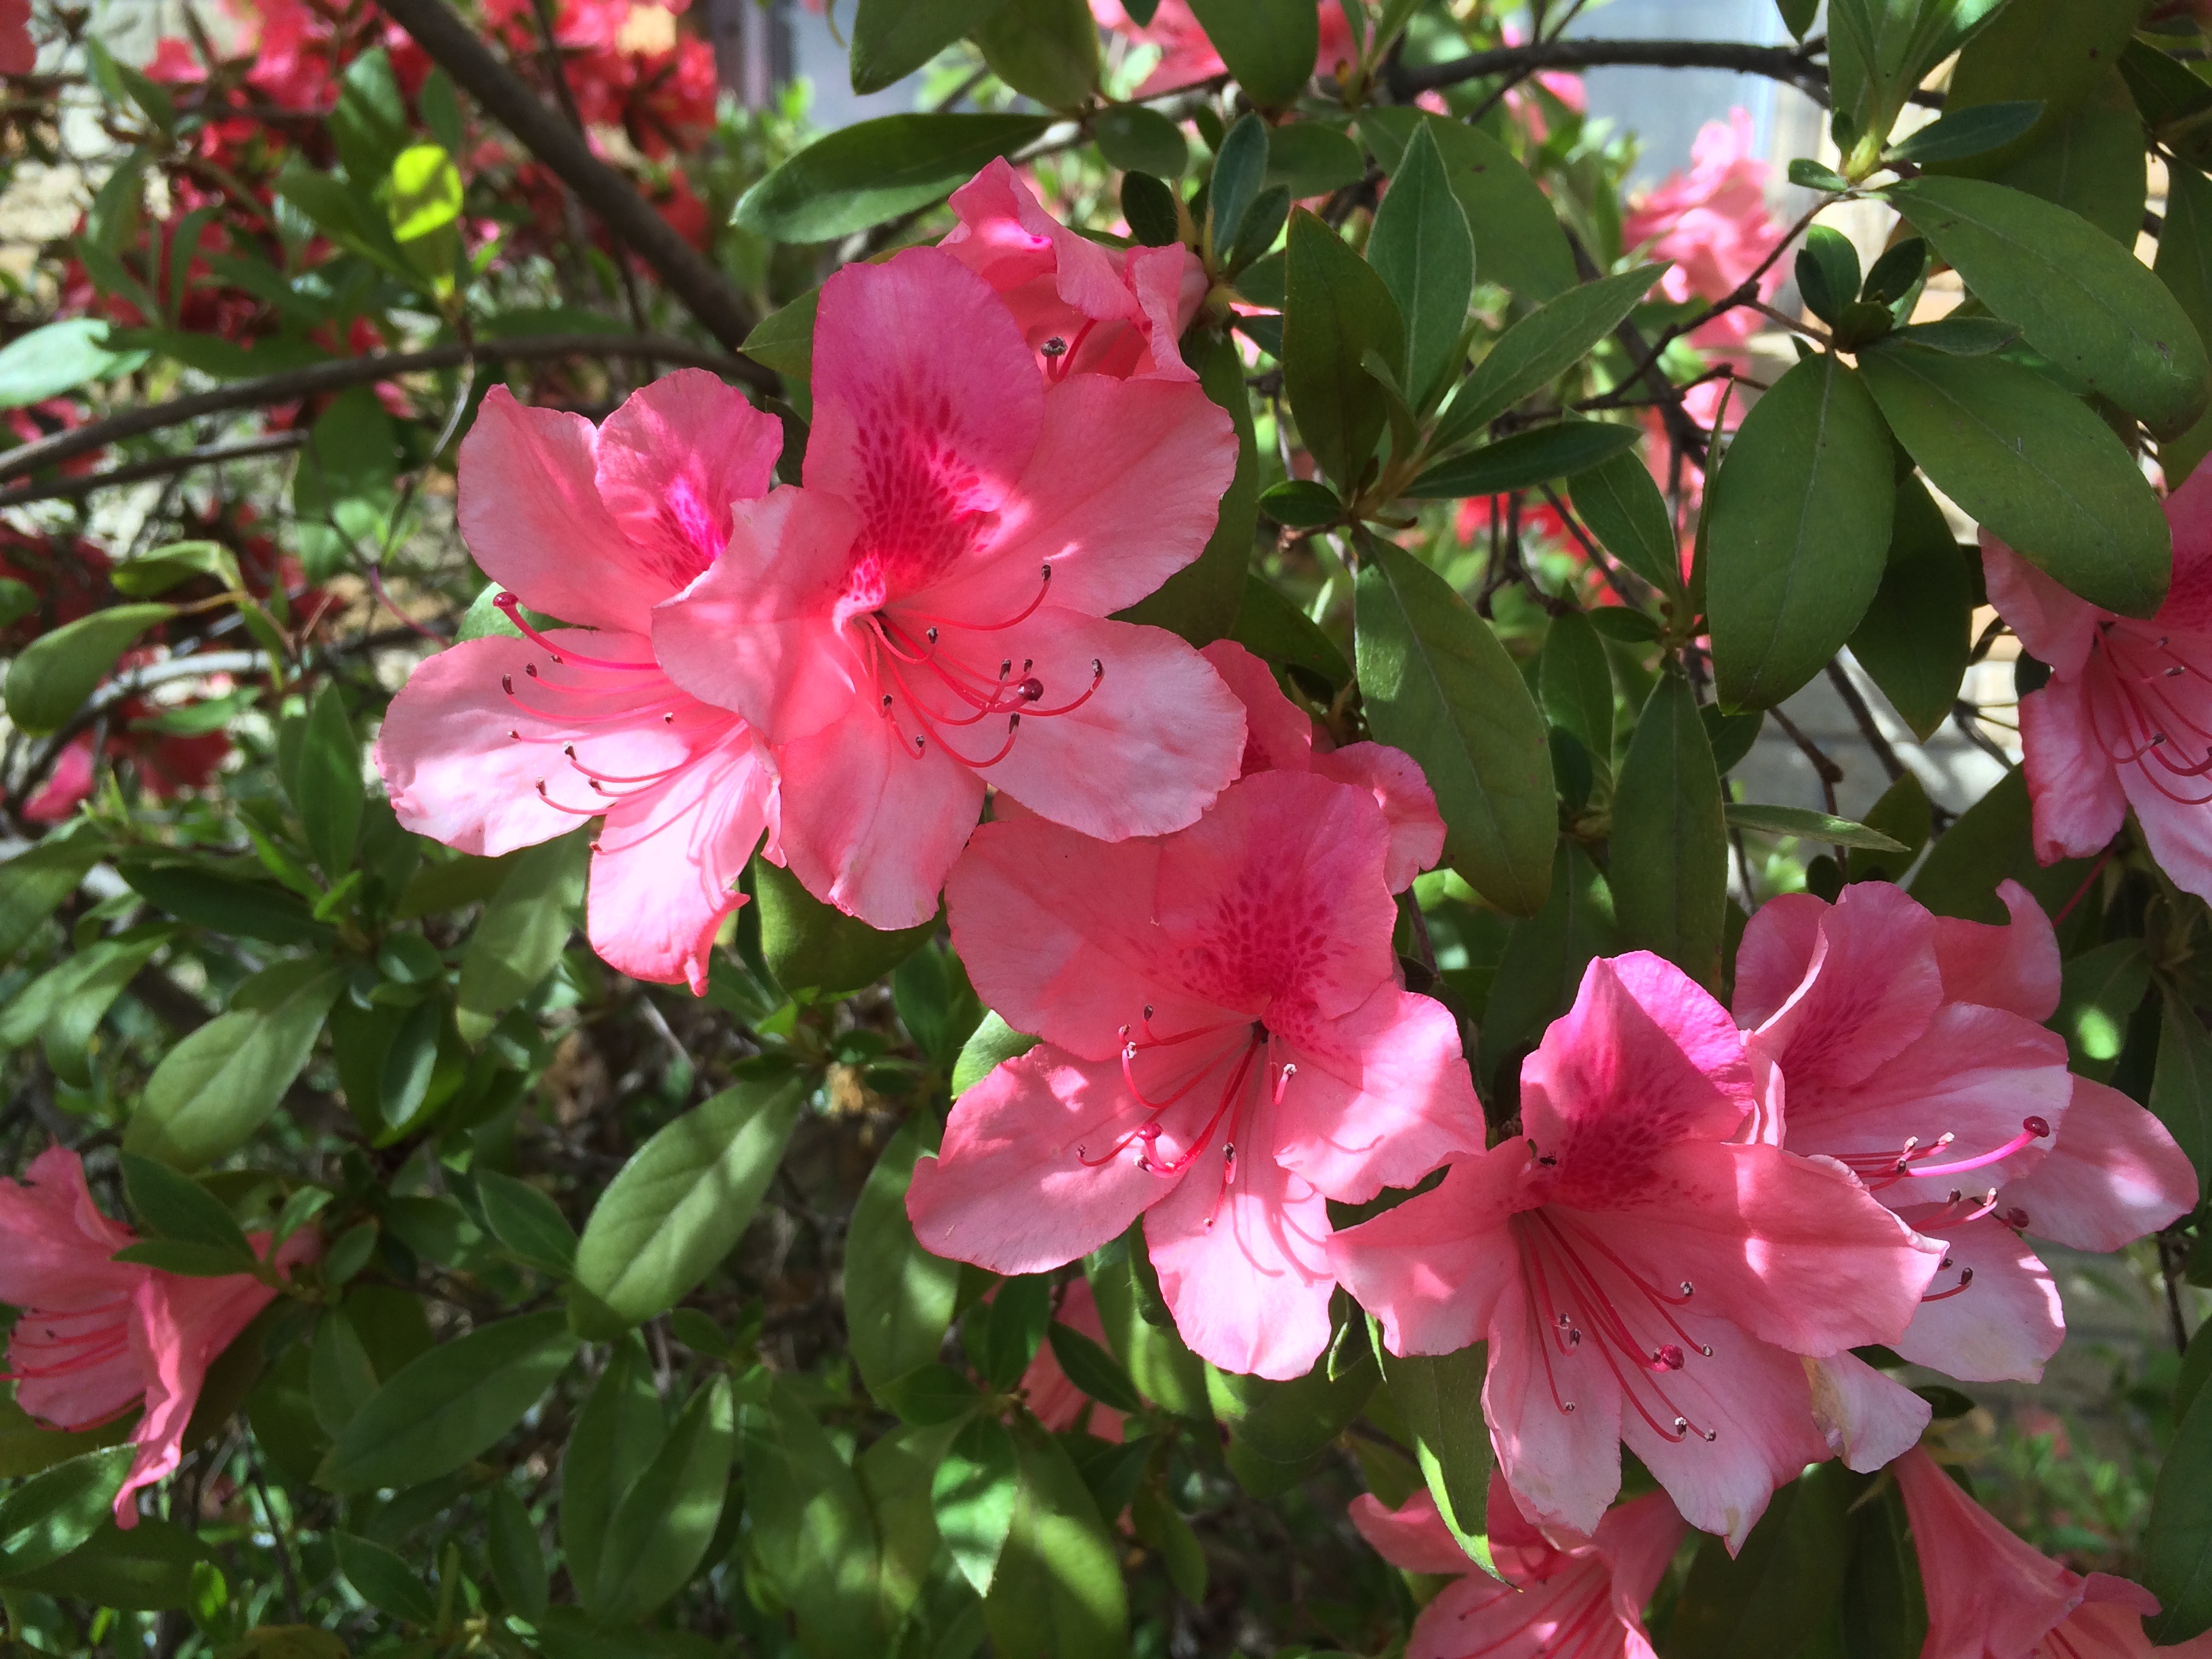
blossom, plant, flower, botany, close, flora, shrub, blossoms, rhododendron, azalea, flowering plant, woody plant, land plant